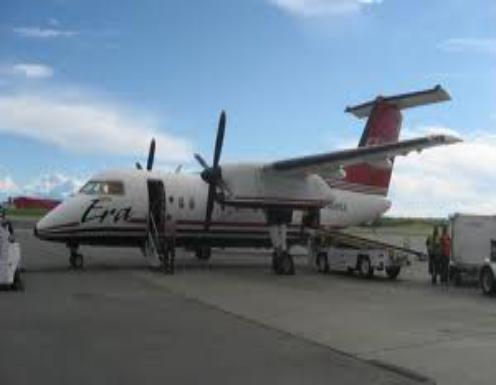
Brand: Era Alaska
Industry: Transportation